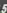
Number: 5